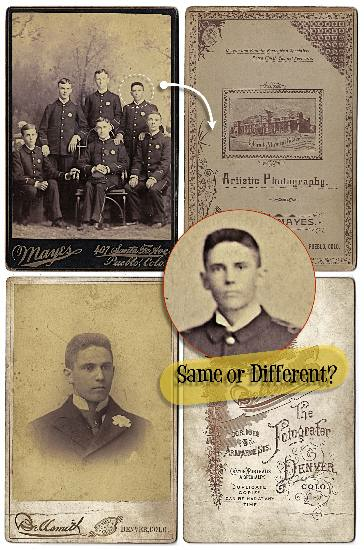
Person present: Yes